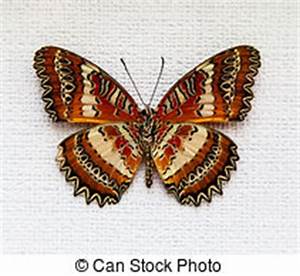
Label: farfalla